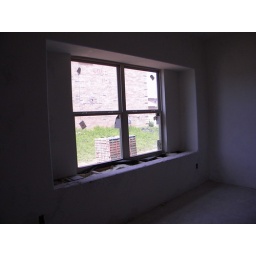
Amanda's choice in progress--window seat in dining room